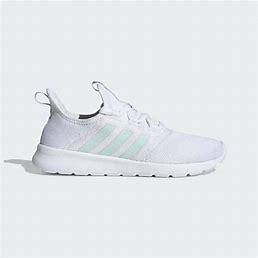
Brand: Adidas
Model: Cloudfoam Pure 2